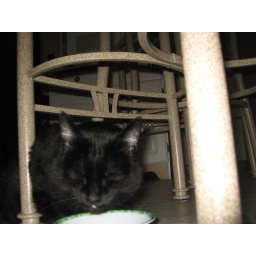
Majik drinking his cat milk under the table